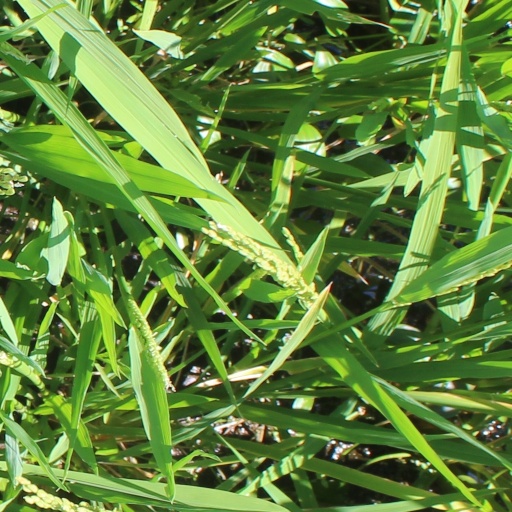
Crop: rice